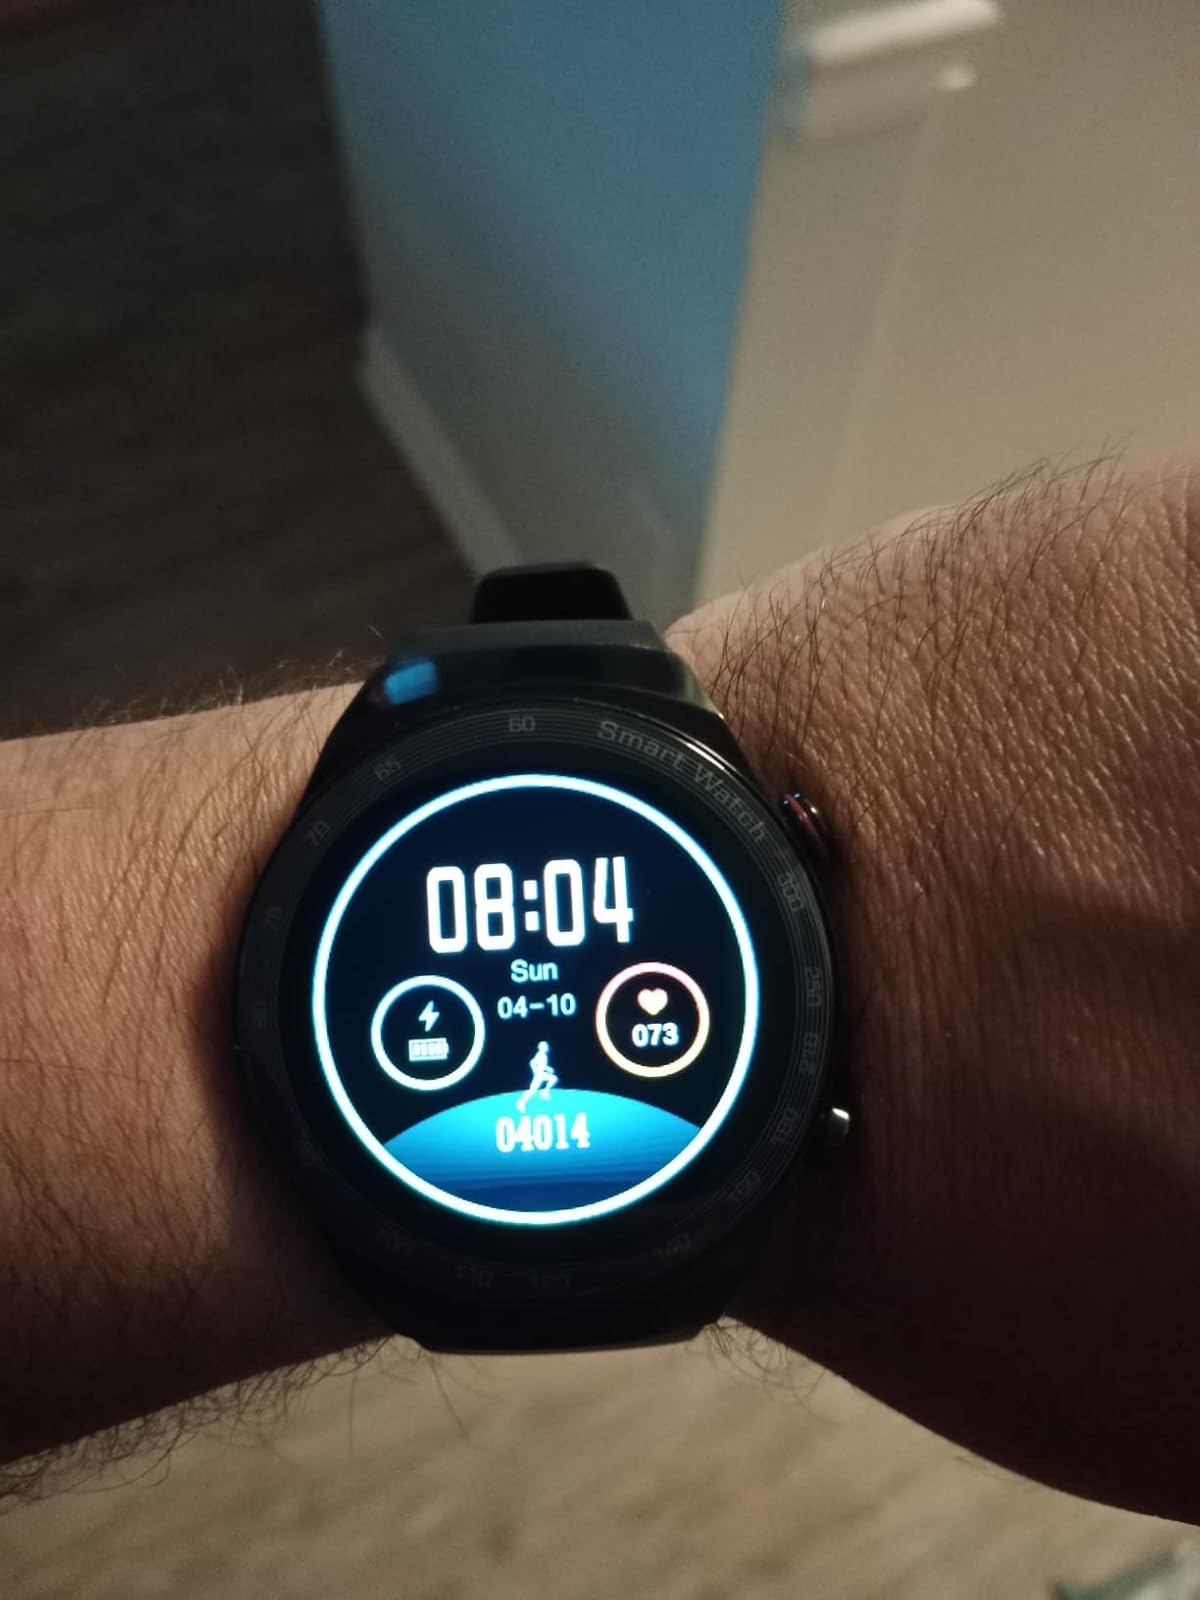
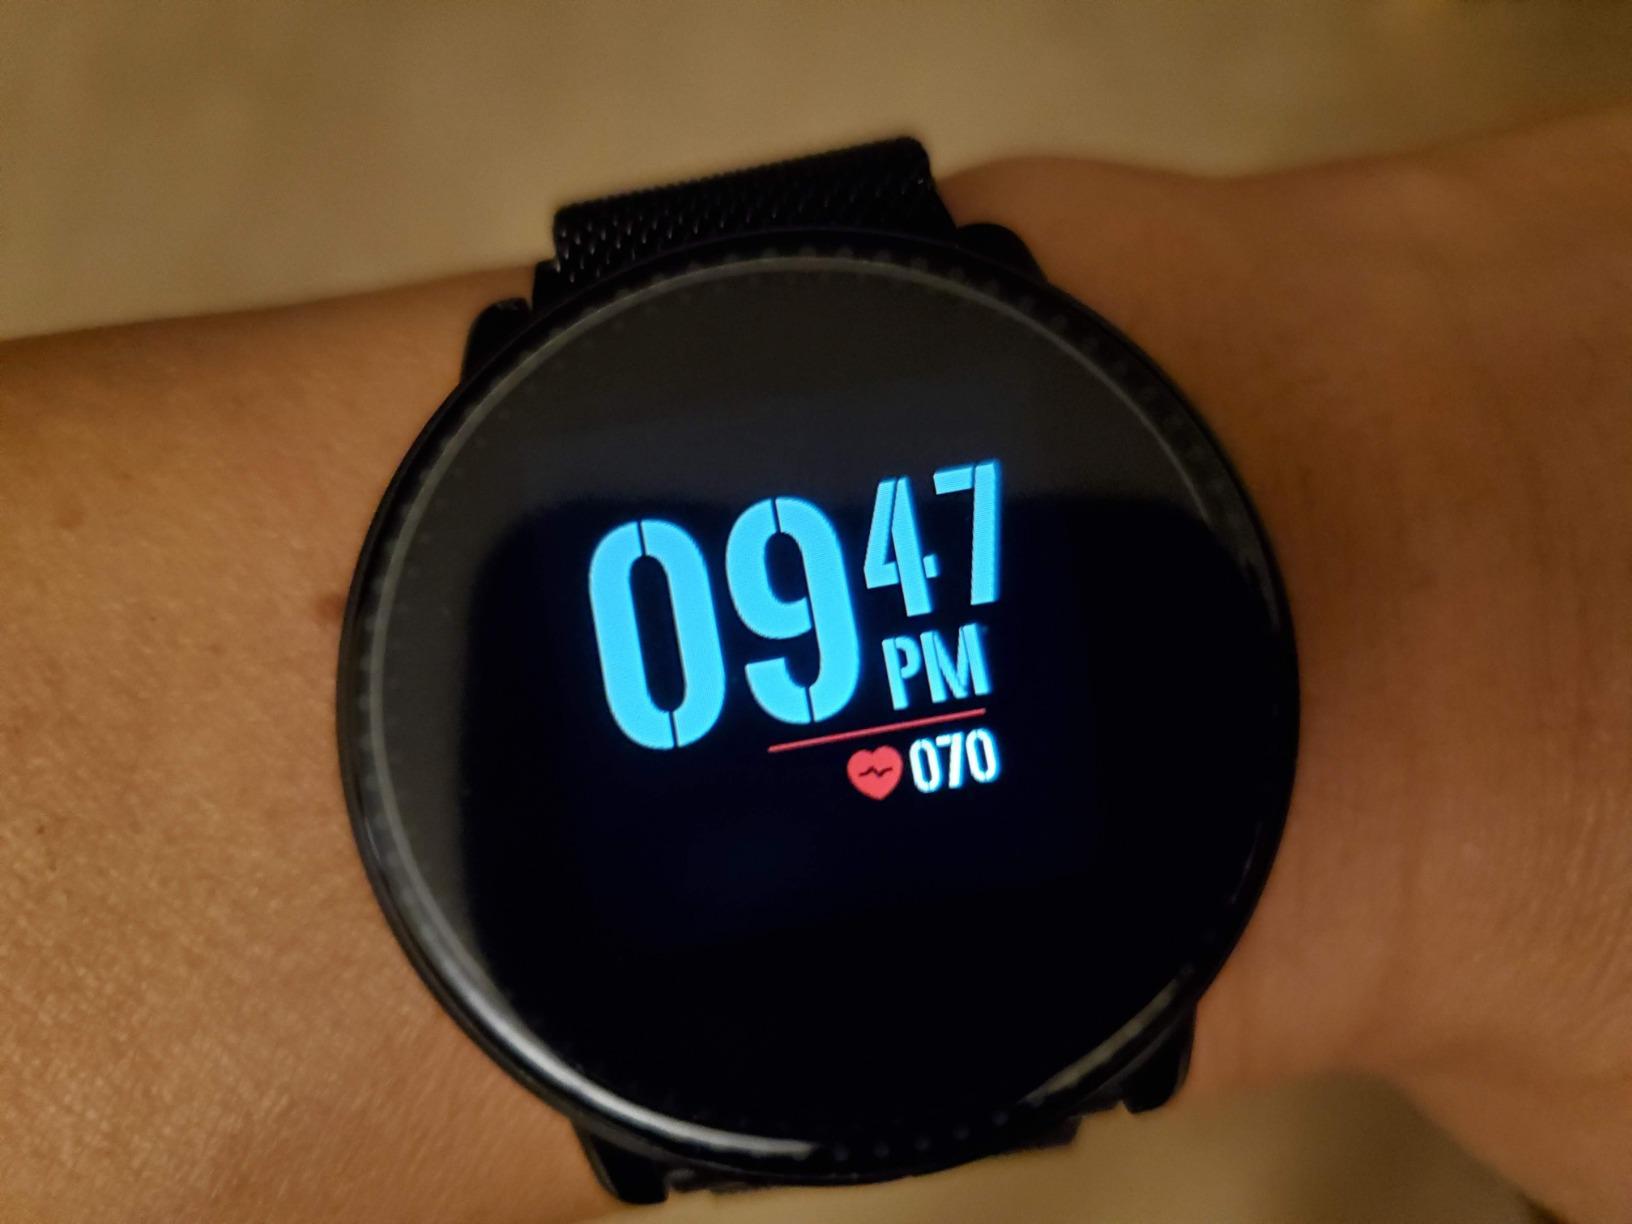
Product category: smartwatch
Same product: no